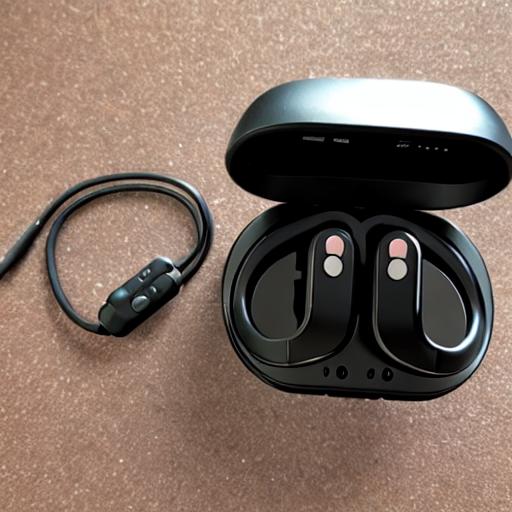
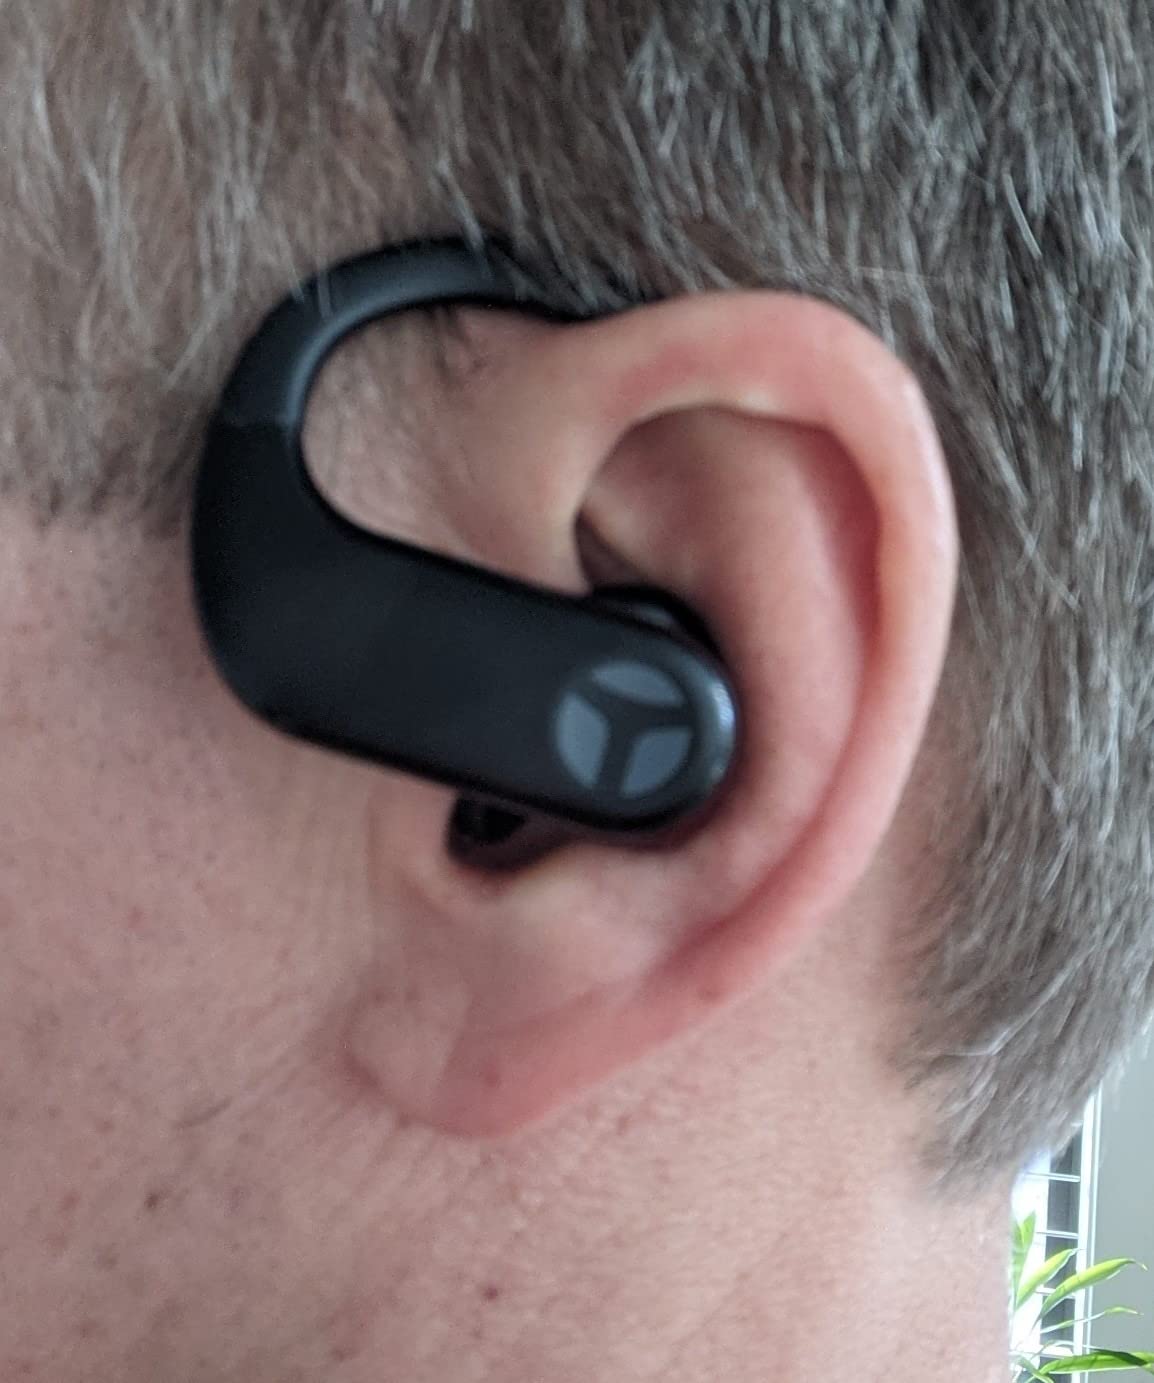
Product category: earbuds
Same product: no